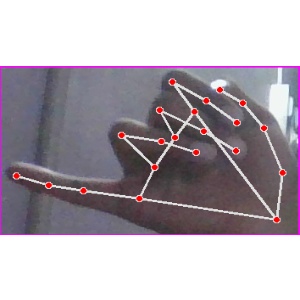
अक्षर: च